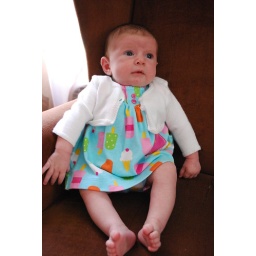
everyone who has sat in the brown chair has deemed it their favorite chair. even morgan seemed to like it.